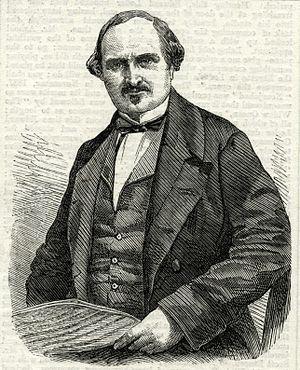
Edward James Loder, né le 10 juillet 1809 à Bath – mort le 5 avril 1865 à Londres, est un compositeur et chef d'orchestre britannique. Son œuvre la plus célèbre est son opéra Raymond and Agnes.